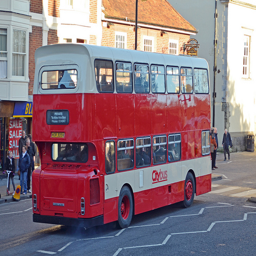
A large red and white double decker bus driving down a busy city street.
A double Decker bus on the street in a town.
a red bus is on the street near people
a red and white double decker bus and some people
The double decker bus is driving down the road.